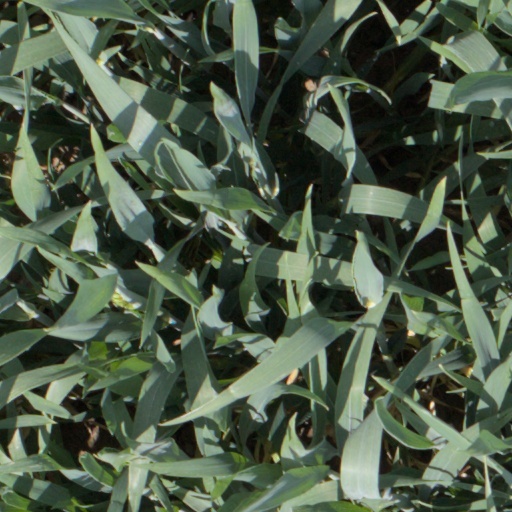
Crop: wheat